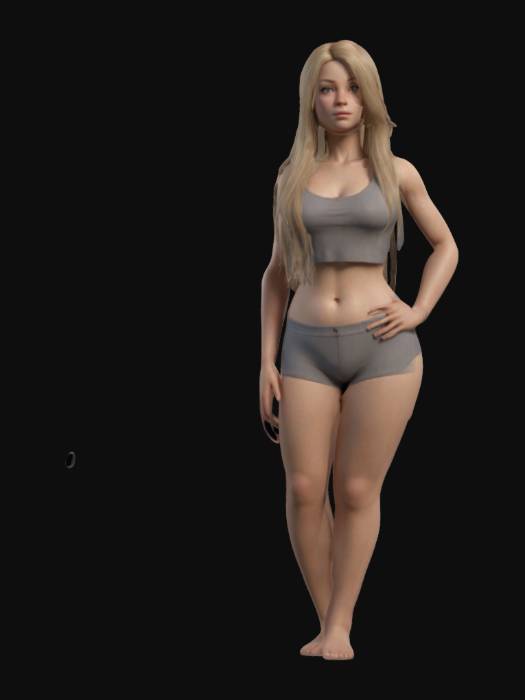
미적 점수 (1~10점): 1